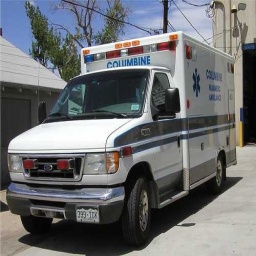
Label: ambulance